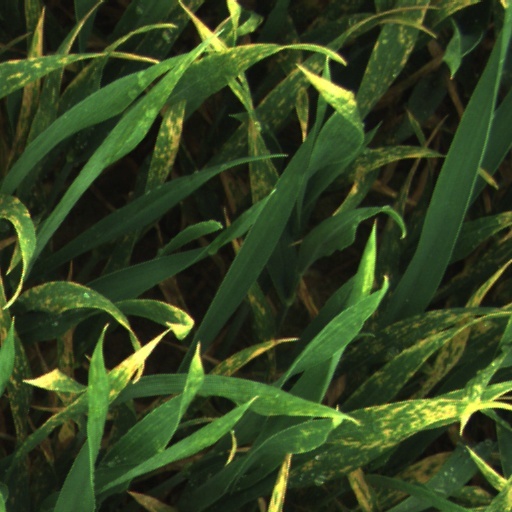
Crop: wheat